Corbit–Sharp House

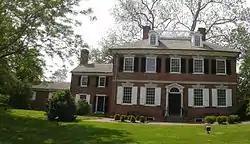
Corbit–Sharp House in May, 2016

The Corbit–Sharp House is a historic house museum located at 118 Main Street in Odessa, Delaware. Built in 1772–74, it is one of the finest examples of a brick Georgian house in the Mid-Atlantic states. It was declared a National Historic Landmark in 1967, and is included in the Odessa Historic District. It has been a museum, under different ownerships, since 1940.